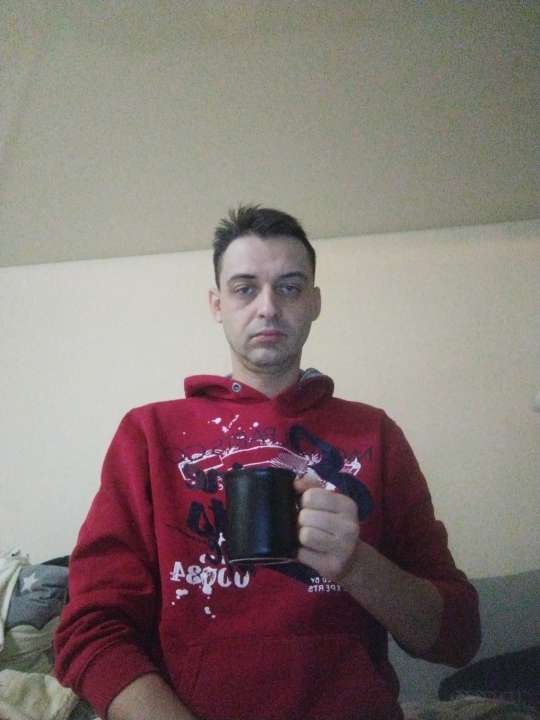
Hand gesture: no_gesture